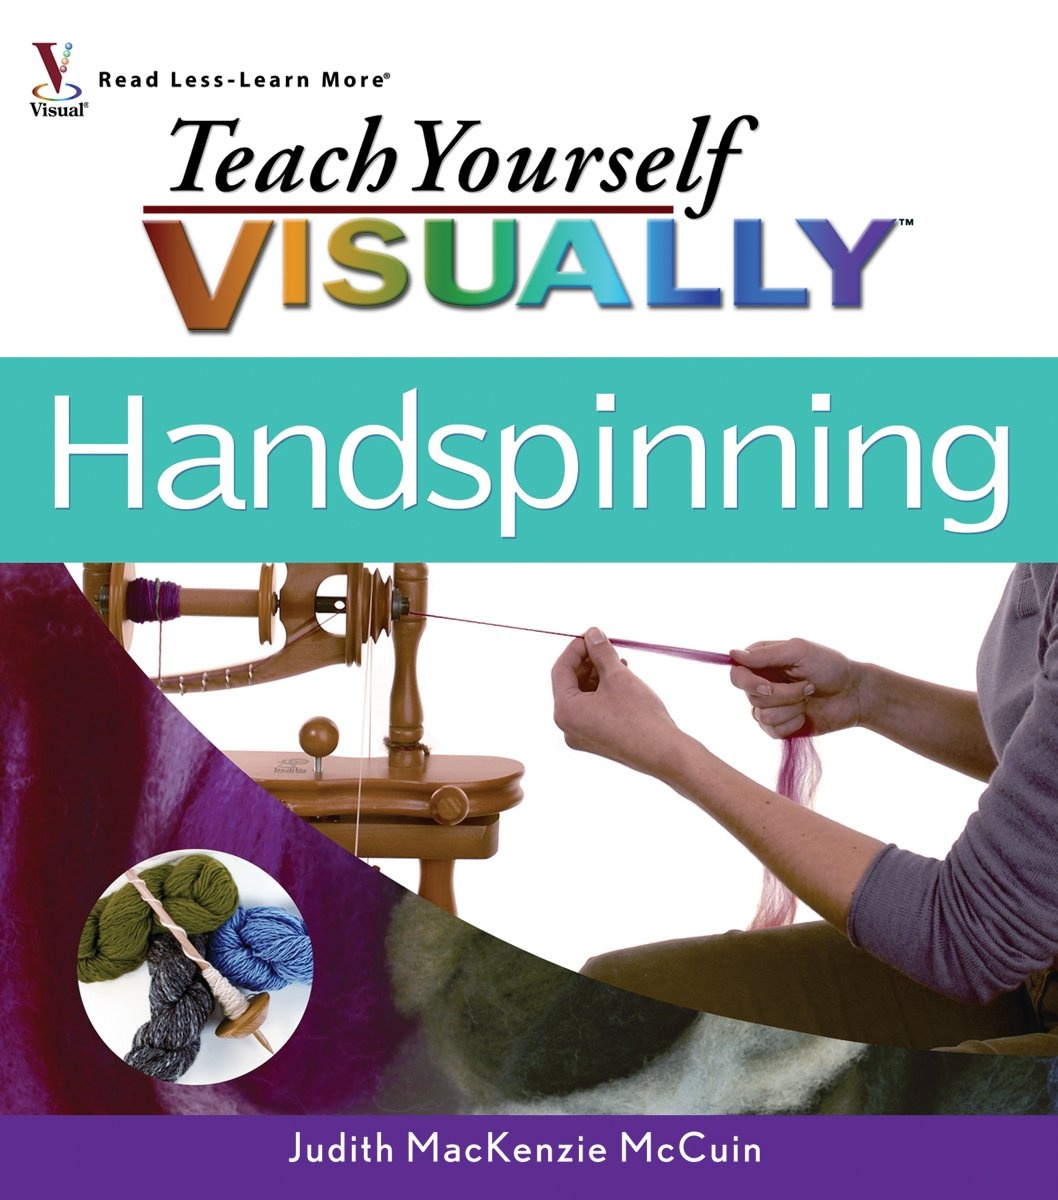
Teach Yourself Visually Handspinning (Teach Yourself Visually Consumer),New
With Its Soothing, Meditative Effect, Handspinning Is A Relaxing Hobby, And The Beautiful Yarns You Create Are An Even Better Reward. This Visual Guide Shows You The Basics, Beginning With The Tools And Fibers, And Takes You Through Spinning, Plying, Making Novelty Yarns, Using Exotic Fibers, Dyeing, And More. Whether You Use An Inexpensive Hand Spindle Or Splurge On A Spinning Wheel, Stick With Wool Or Try Alpaca, Cashmere, Or Cotton, You'Ll Learn How To Create Fun, Original, Oneofakind Yarns That You Can Knit Or Weave Into Truly Unique, Handmade, And Allnatural Creations.Concise Twopage Lessons Show You All The Steps To A Skill And Are Ideal For Quick Review The Skill Demonstrated Is Defined And Describeddetailed Color Photos Demonstrate Each Stepstepbystep Instructions Accompany Each Photohelpful Tips Provide Additional Guidance
Brand: Visual
Category: Arts & Entertainment > Hobbies & Creative Arts > Arts & Crafts > Art & Crafting Tools > Textile Craft Machines > Spinning Wheels > Travel Spinning Wheels